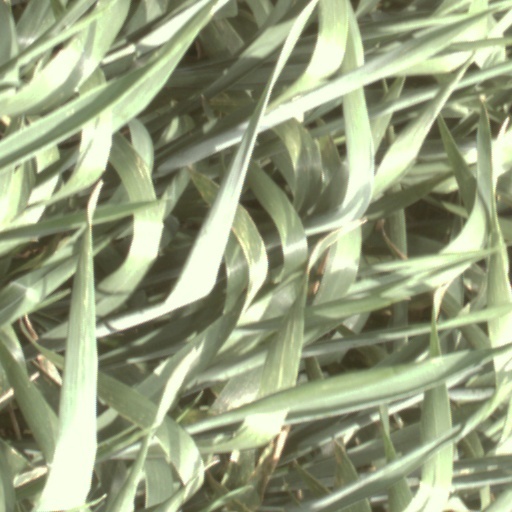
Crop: wheat